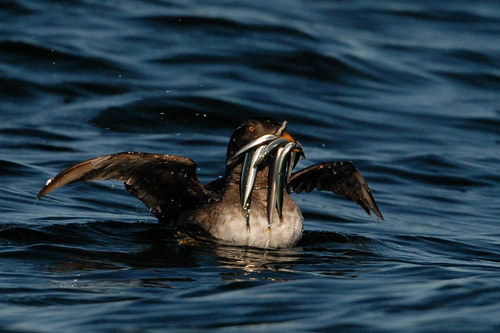
the bird is brown with thick things and a light brown belly.
this bird has a brown body and a orange beak.
a large bird in the water with a grey belly, black crown, spread black wings, and an open orange bill with fish in it.
this colorful bird has a white breast, black secondaries, and an orange bill.
this large bird has large wings with a white chest and orange beak.
a medium sized bird, with a white belly, and a short bill.
this bird has wings that are brown and has a long bill
this bird is white and brown in color, with a orange beak.
this bird has very small eyes compared to its head size and has an orange beak and is covered in brown and tan feathers.
this bird has a white breast and an orange pointed bill.
Species: Rhinoceros Auklet